Manu Gavassi

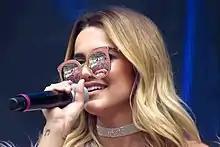
Manu in 2016

In 2015, she started recording music for the first concert titled "Vício". In November, "Camiseta" was released, the first single from the EP. "Vício" was released on December 11 with five unreleased tracks. All EP production was signed by singer Junior Lima and bassist Dudinha Lima. The second single "Direção" was released in February 2016 and the music video of the song was attended by actor Rafael Vitti On March 6 she started the "Vício Tour" in São Paulo, being the first tour of her career. In May, she released the single "Vício".